Aluku

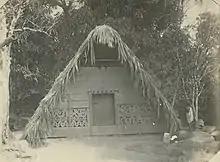
Apatou (1903)

In 1891, Czar Alexander III of Russia was asked to delimit the border between French Guiana and Suriname. Both nations promised to respect the rights of the tribes living on the islands, therefore tribes living on the river had to choose their nationality. A meeting was called in Paramaribo with Ochi to persuade the Aluku to become Dutch citizens. The Aluku opted for French citizenship on 25 May 1891. One of the Aluku elders used the following words: "Sir, when you have a chicken whom you never feed, and your neighbour takes care of the animal would you think that the animal would stay with you, or do you think that it will leave and go to your neighbour? Well, the same applies to us."